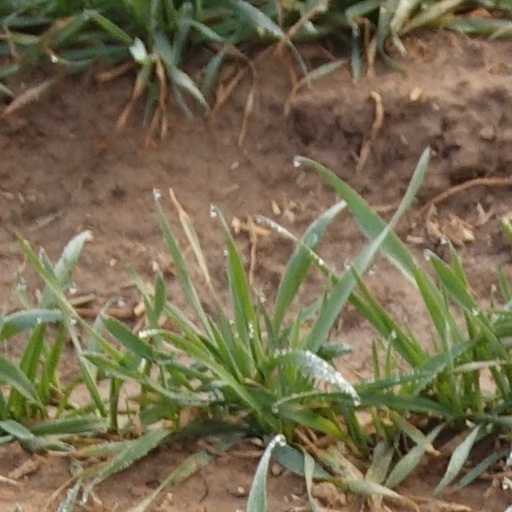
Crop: wheat